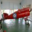
Label: airplane